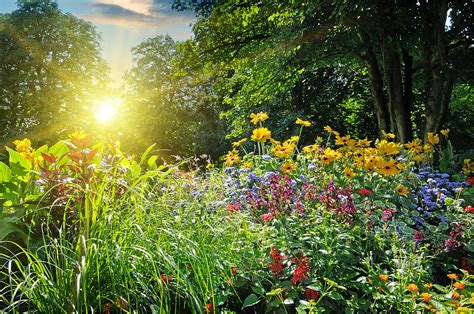
Weather: sun or clear